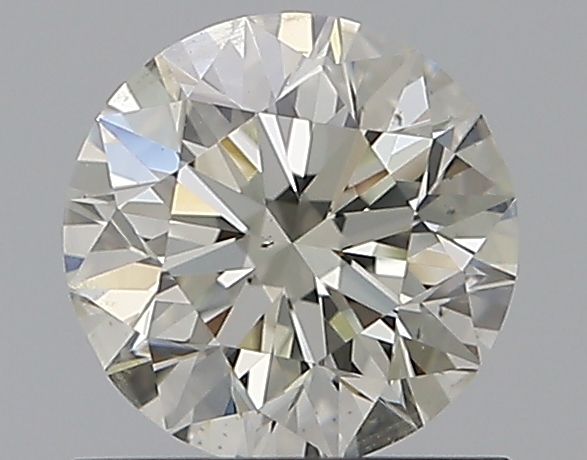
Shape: round
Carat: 0.7
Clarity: SI2
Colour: K
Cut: EX
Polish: VG
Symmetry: VG
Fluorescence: N
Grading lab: GIA
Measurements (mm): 5.6 x 5.64 x 3.56